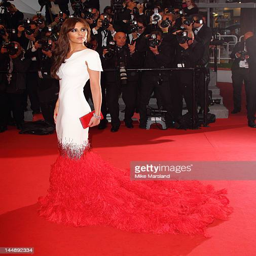
person attends the premiere during festival at festivals